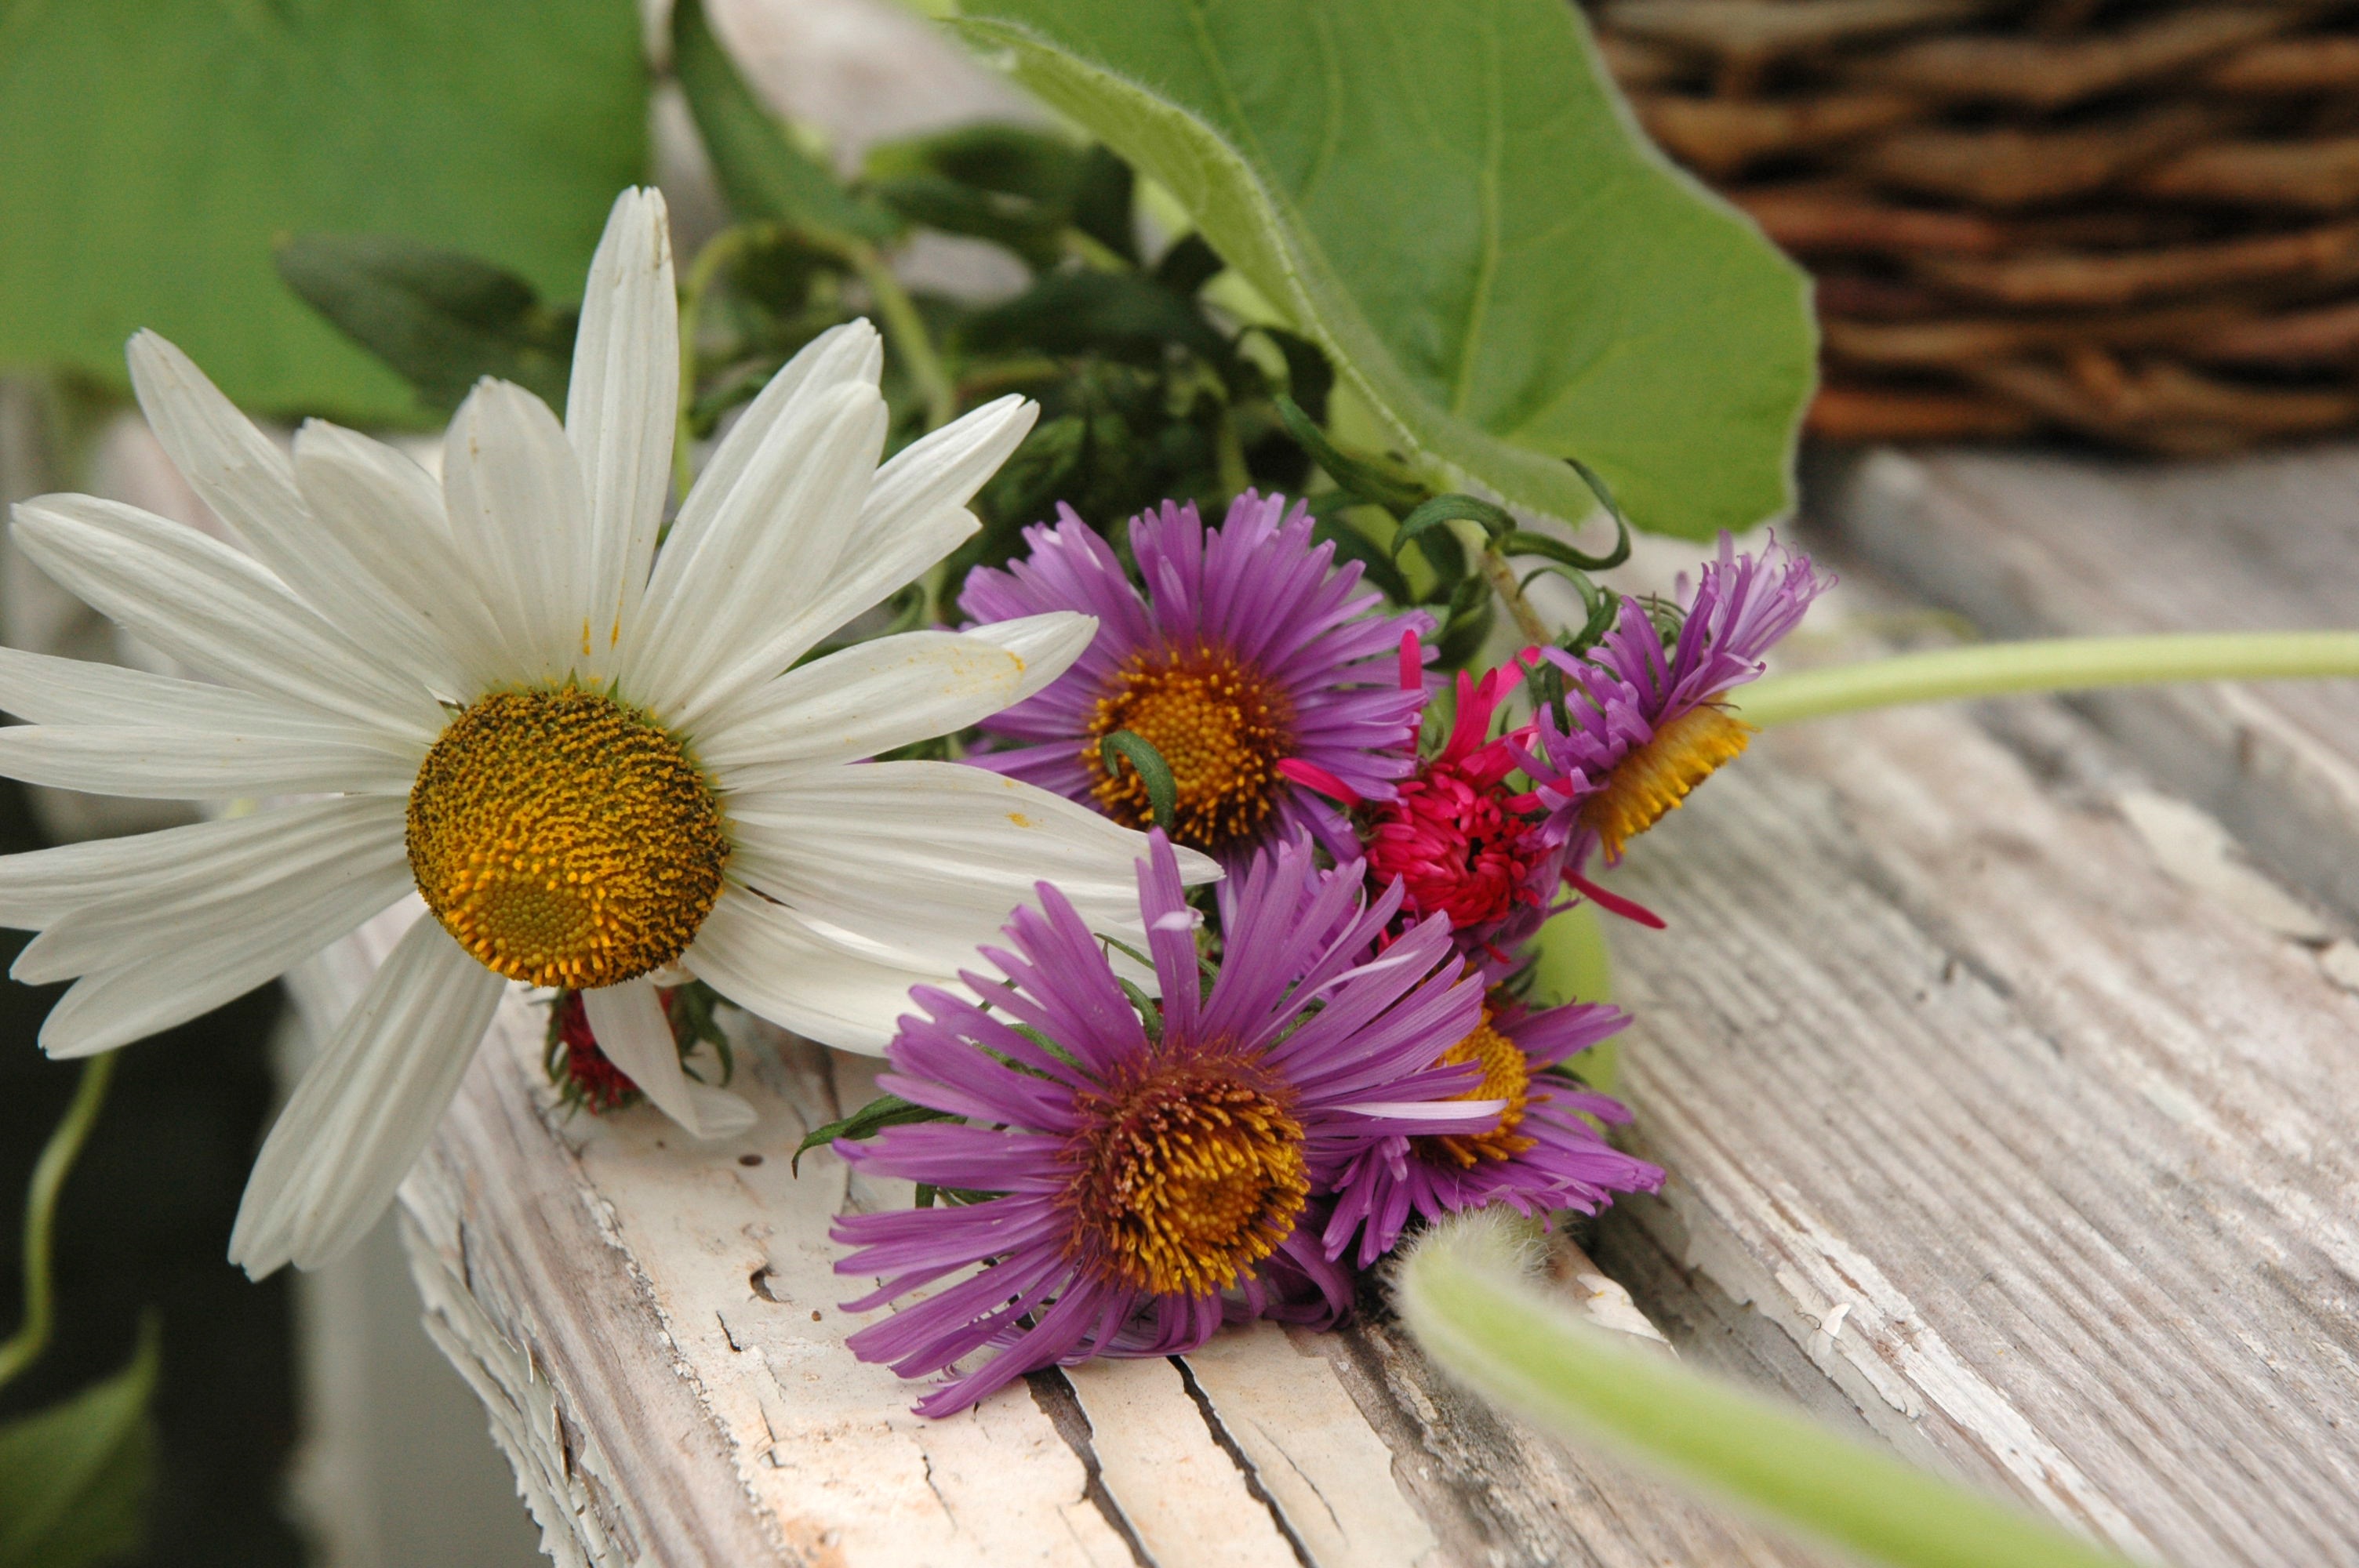
nature, blossom, plant, white, flower, petal, bloom, summer, floral, daisy, spring, green, color, botany, yellow, garden, pink, flora, season, botanical, wildflower, close up, bright, floristry, perennials, macro photography, flowering plant, daisy family, flower bouquet, floral design, annual plant, plant stem, land plant, flower arranging